Cedar Key Museum State Park

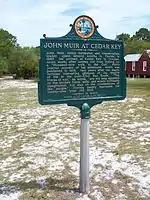
Historic marker commemorating John Muir's visit

The naturalist John Muir visited Cedar Key in 1867 on his historic walk from Kentucky to Florida. He wrote: For nineteen years my vision was bounded by forests, but today, emerging from a multitude of tropical plants, I beheld the Gulf of Mexico stretching away unbounded, except by the sky. What dreams and speculative matter for thought arose as I stood on the strand, gazing out on the burnished, treeless plain! The John Muir historic marker was placed on the museum grounds in 1983, commemorating his visit.